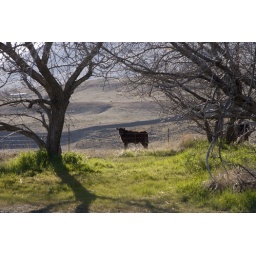
This cow was framed in the trees nicley while we were visiting Stonehedge.